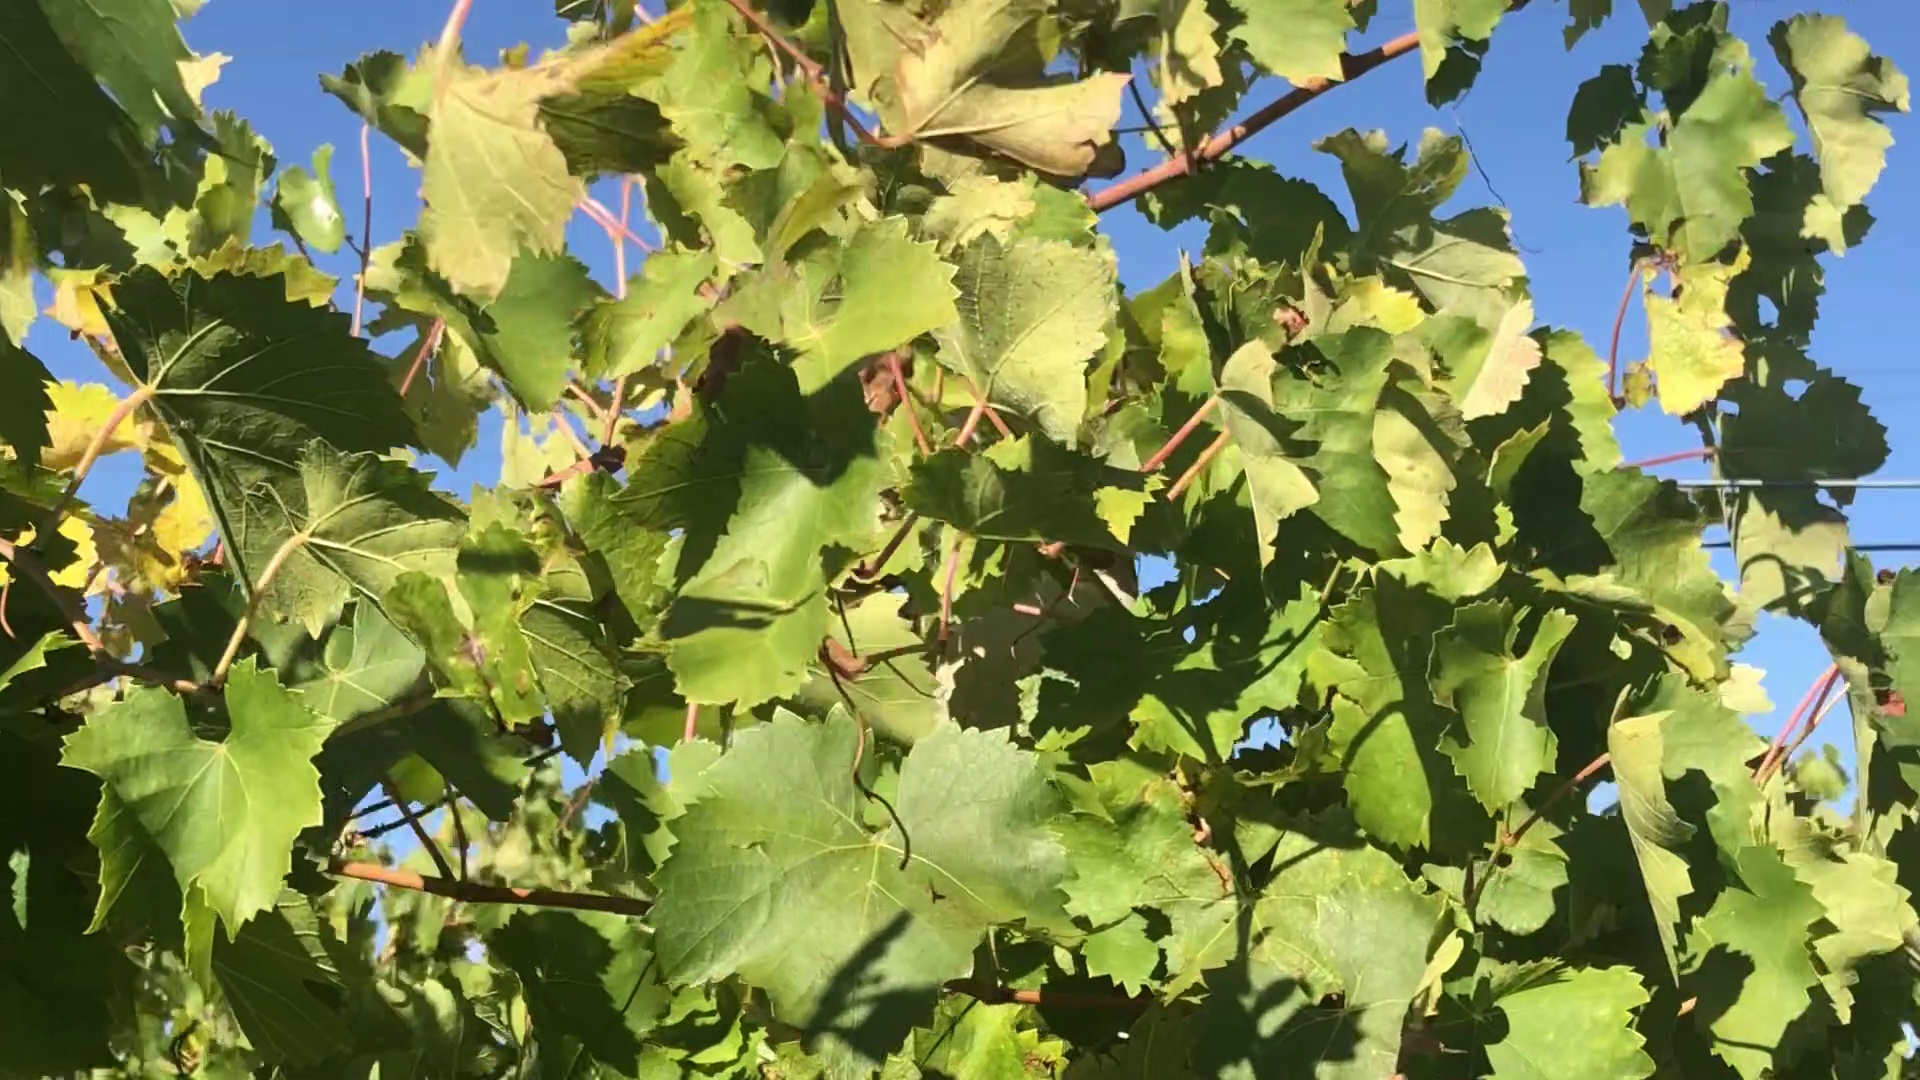
Label: healthy